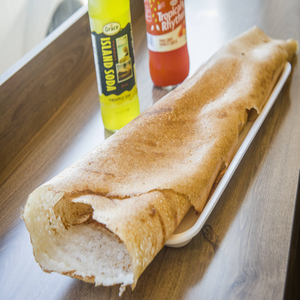
Dish: dosa